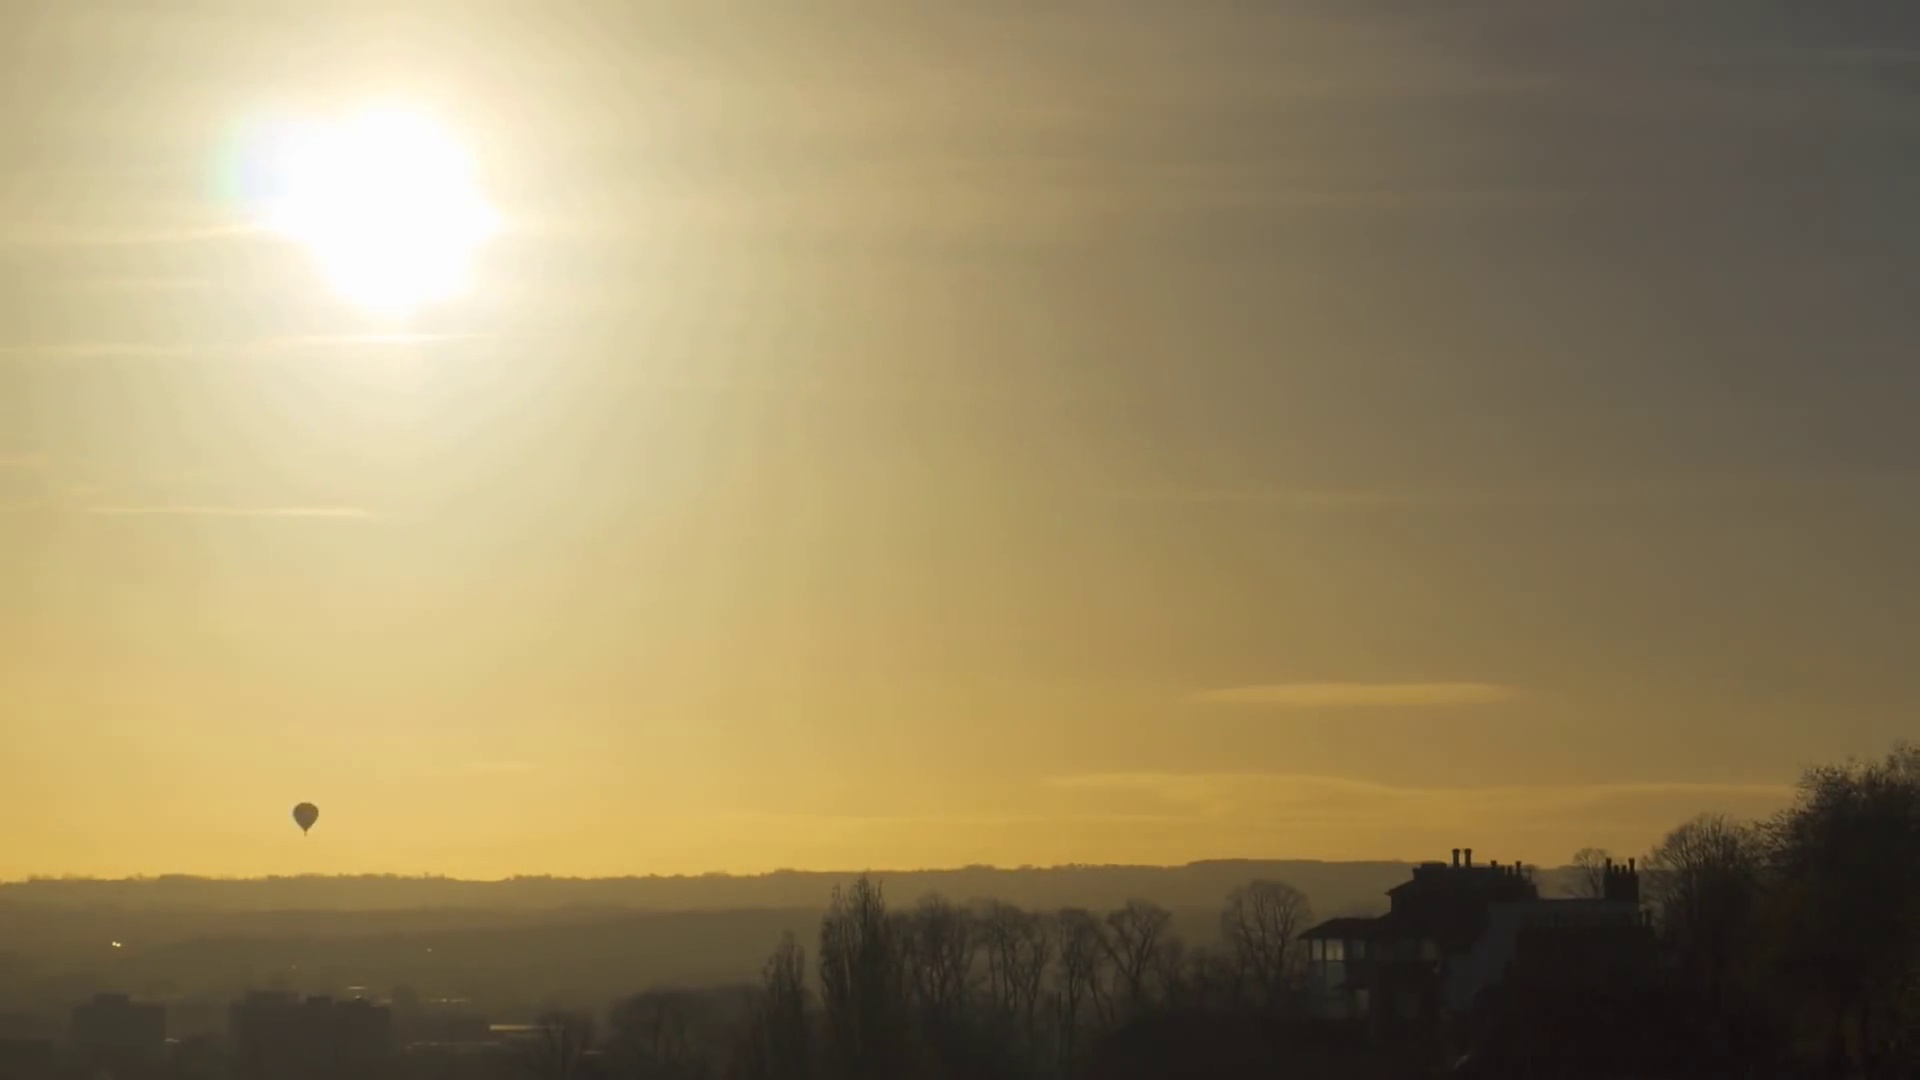
Fire: no
Smoke: no